Pollution in Door County, Wisconsin

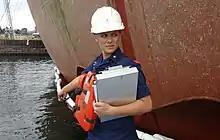
A marine safety technician responds to a reported oil sheen in the ship canal, July 30, 2013. Out of 193 spills of hazardous materials into county waterways from 1971–2015, 84% of them occurred in the Sturgeon Bay area. Most of the spills in the Sturgeon Bay area occurred at ship building and repair businesses. Oil slicks may also come from passing freighters or uncertain sources.

Pollution in Door County, Wisconsin relates to the degree of pollution in the air, water, and land in Door County, Wisconsin. Pollution is defined as the addition of any substance (solid, liquid, or gas) or any form of energy (such as heat, sound, or radioactivity) to the environment at a faster rate than it can be dispersed, diluted, decomposed, recycled, or stored in some harmless form.